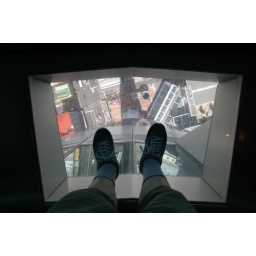
I'm standing on a section of transparent floor in the Sky Tower, Downtown Auckland, New Zealand